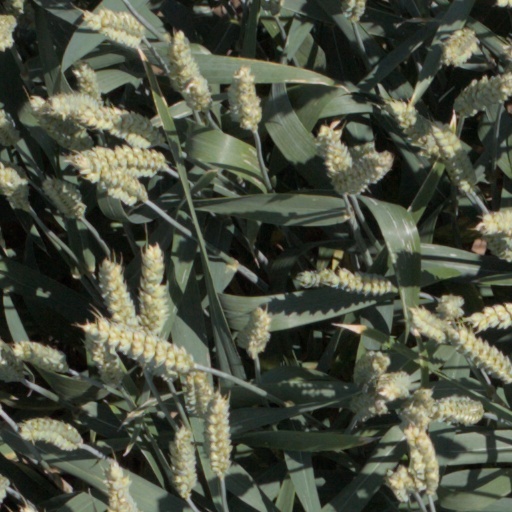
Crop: wheat